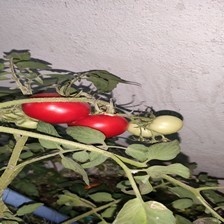
Label: tomato